Adrian, Michigan

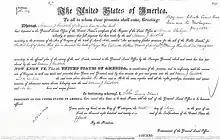
A copy of the original land purchase by Addison Comstock for what would become the City of Adrian, dated 10 May 1826

Adrian was founded on June 18, 1826 by Addison Comstock. The original name for the village was Logan, but was changed soon after to Adrian, perhaps in reference to the Roman emperor Hadrian. The first operating railroad in Michigan was a horse-drawn train running between Adrian and Toledo in 1836. Adrian grew quickly, with the sixth largest population in the state when Michigan was admitted to the Union in 1837, and the third largest population in the state by . Adrian was incorporated as a village on March 28, 1836, then as a city on January 31, 1853.